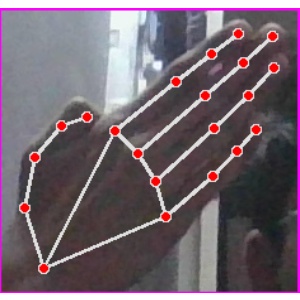
अक्षर: घ